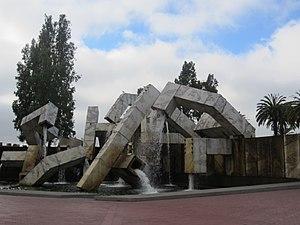
La sculpture Québec libre, plus connue sous le nom de Fontaine Vaillancourt est une œuvre monumentale d'Armand Vaillancourt réalisée en 1971 à San Francisco